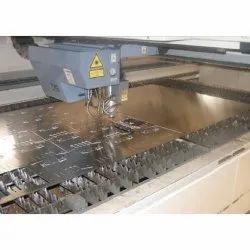
Label: SS_Laser_Cutting_Service